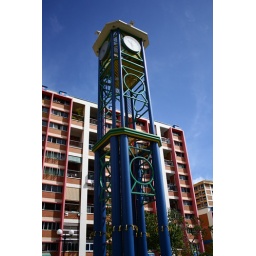
Just a clock tower near my house. =)